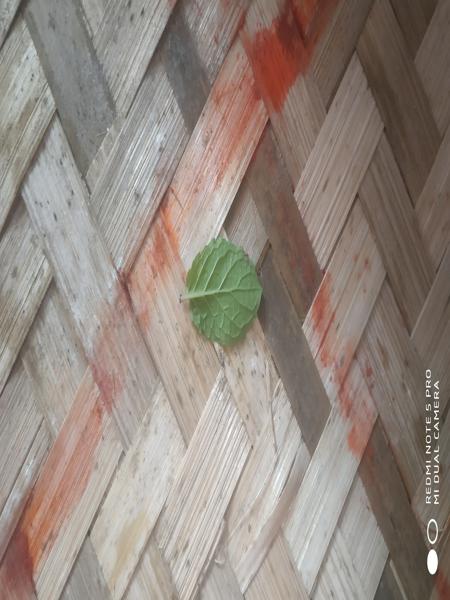
Plant: Mint